Peurion

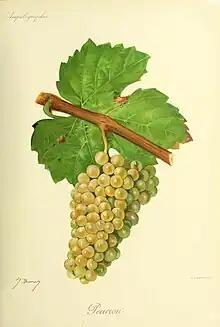

Peurion is a traditional French variety of white wine grape that is a sibling of Chardonnay. Once quite popular, not much is still grown in France these days.